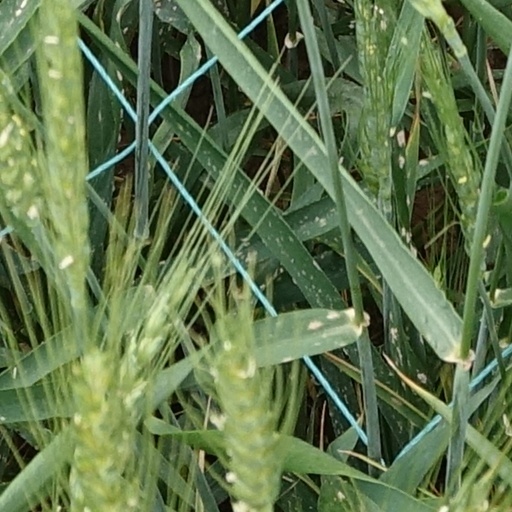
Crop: wheat